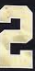
Number: 2